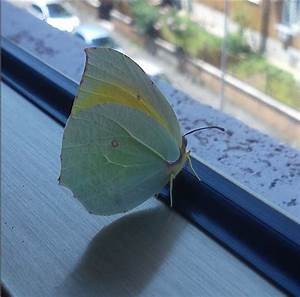
Label: farfalla